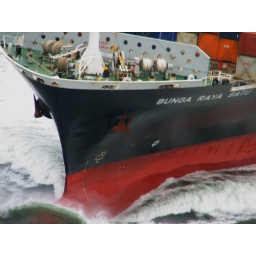
container ship passing under the golden gate bridge - san francisco, california